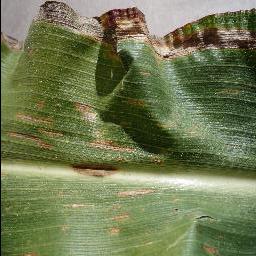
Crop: corn
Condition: (maize)_cercospora_spot_gray_spot